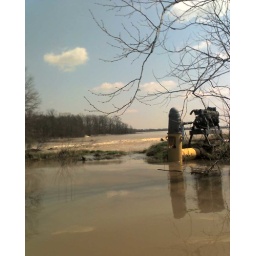
Breach in Levee into Fraine's field from Black river